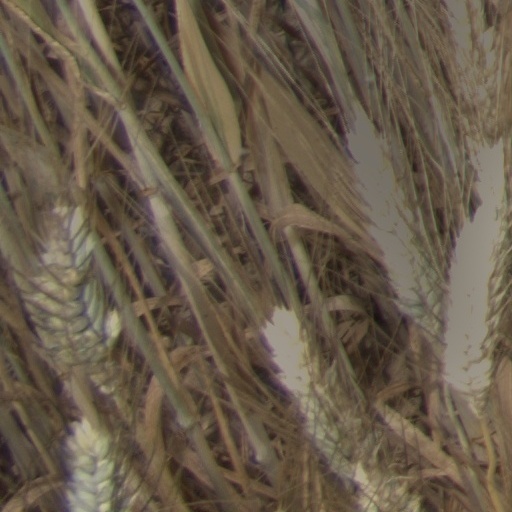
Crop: wheat